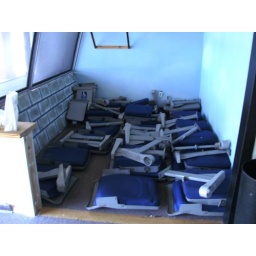
Theater seats being stored in the box office while the walls go up.